George Henry Boughton

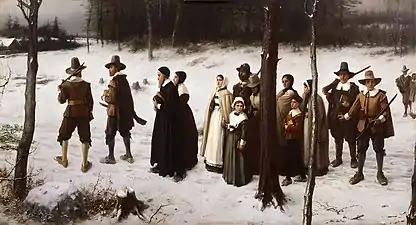
"Pilgrims Going to Church", an 1867 portrait by Boughton now housed at the New York Historical Society

Boughton was born in Norwich in Norfolk, England, the son of farmer William Boughton. The family immigrated to the United States in 1835, and he grew up in Albany, New York, where he started his career as a self-taught artist. He was influenced by the artists of Hudson River School.